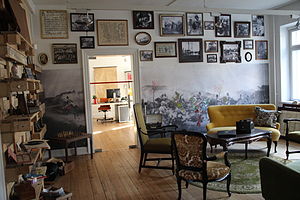
Kolding Stadsarkiv / Kilder og referencer
Kolding Stadsarkiv åbnede i maj 2014 landets første Arkiv Salon, der bl.a. bruges til 'history talks' og andre events. I hverdagene kan alle sætte sig ind og nyde den historiske stemning.
Arkivsalon
Kolding Stadsarkiv er et dansk lokalhistorisk og kommunalt arkiv i henhold til Arkivlovens § 7. Dvs. arkivet er offentligt arkiv for Kolding Kommune samt byhistorisk arkiv for Kolding og omegn. Arkivet blev oprettet i 1965 som byhistorisk arkiv og i 1987 blev det omdannet til stadsarkiv. Første stadsarkivar i Kolding var Birgitte Dedenroth-Schou. Arkivet har siden 2006 haft til huse i den tidligere Borgerskole fra 1856 - i dag Skolegade 2B, 6000 Kolding. Tidligere var arkivet beliggende på Staldgaarden.